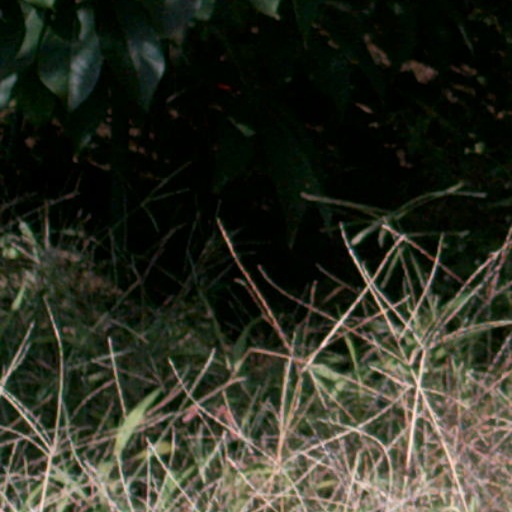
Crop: cassava